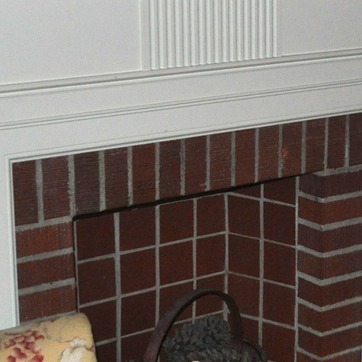
Material: brick